Ron Reynolds (politician)

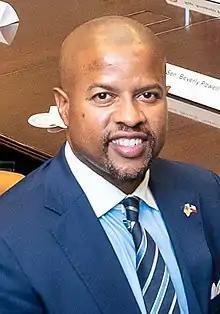
Reynolds in 2021

Ronald Eugene Reynolds (born September 18, 1973) is an American politician and disbarred lawyer who represents District 27 in the Texas House of Representatives. He was first elected in 2010. Reynolds is the first African American elected to represent Fort Bend County in the Texas House of Representatives since the Reconstruction era.